Vufflens-le-Château

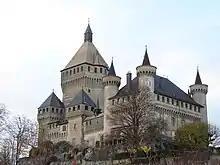
Vufflens Castle.

Vufflens Castle is listed as a Swiss heritage site of national significance. The entire area around Vufflens-le-Château is part of the Inventory of Swiss Heritage Sites.